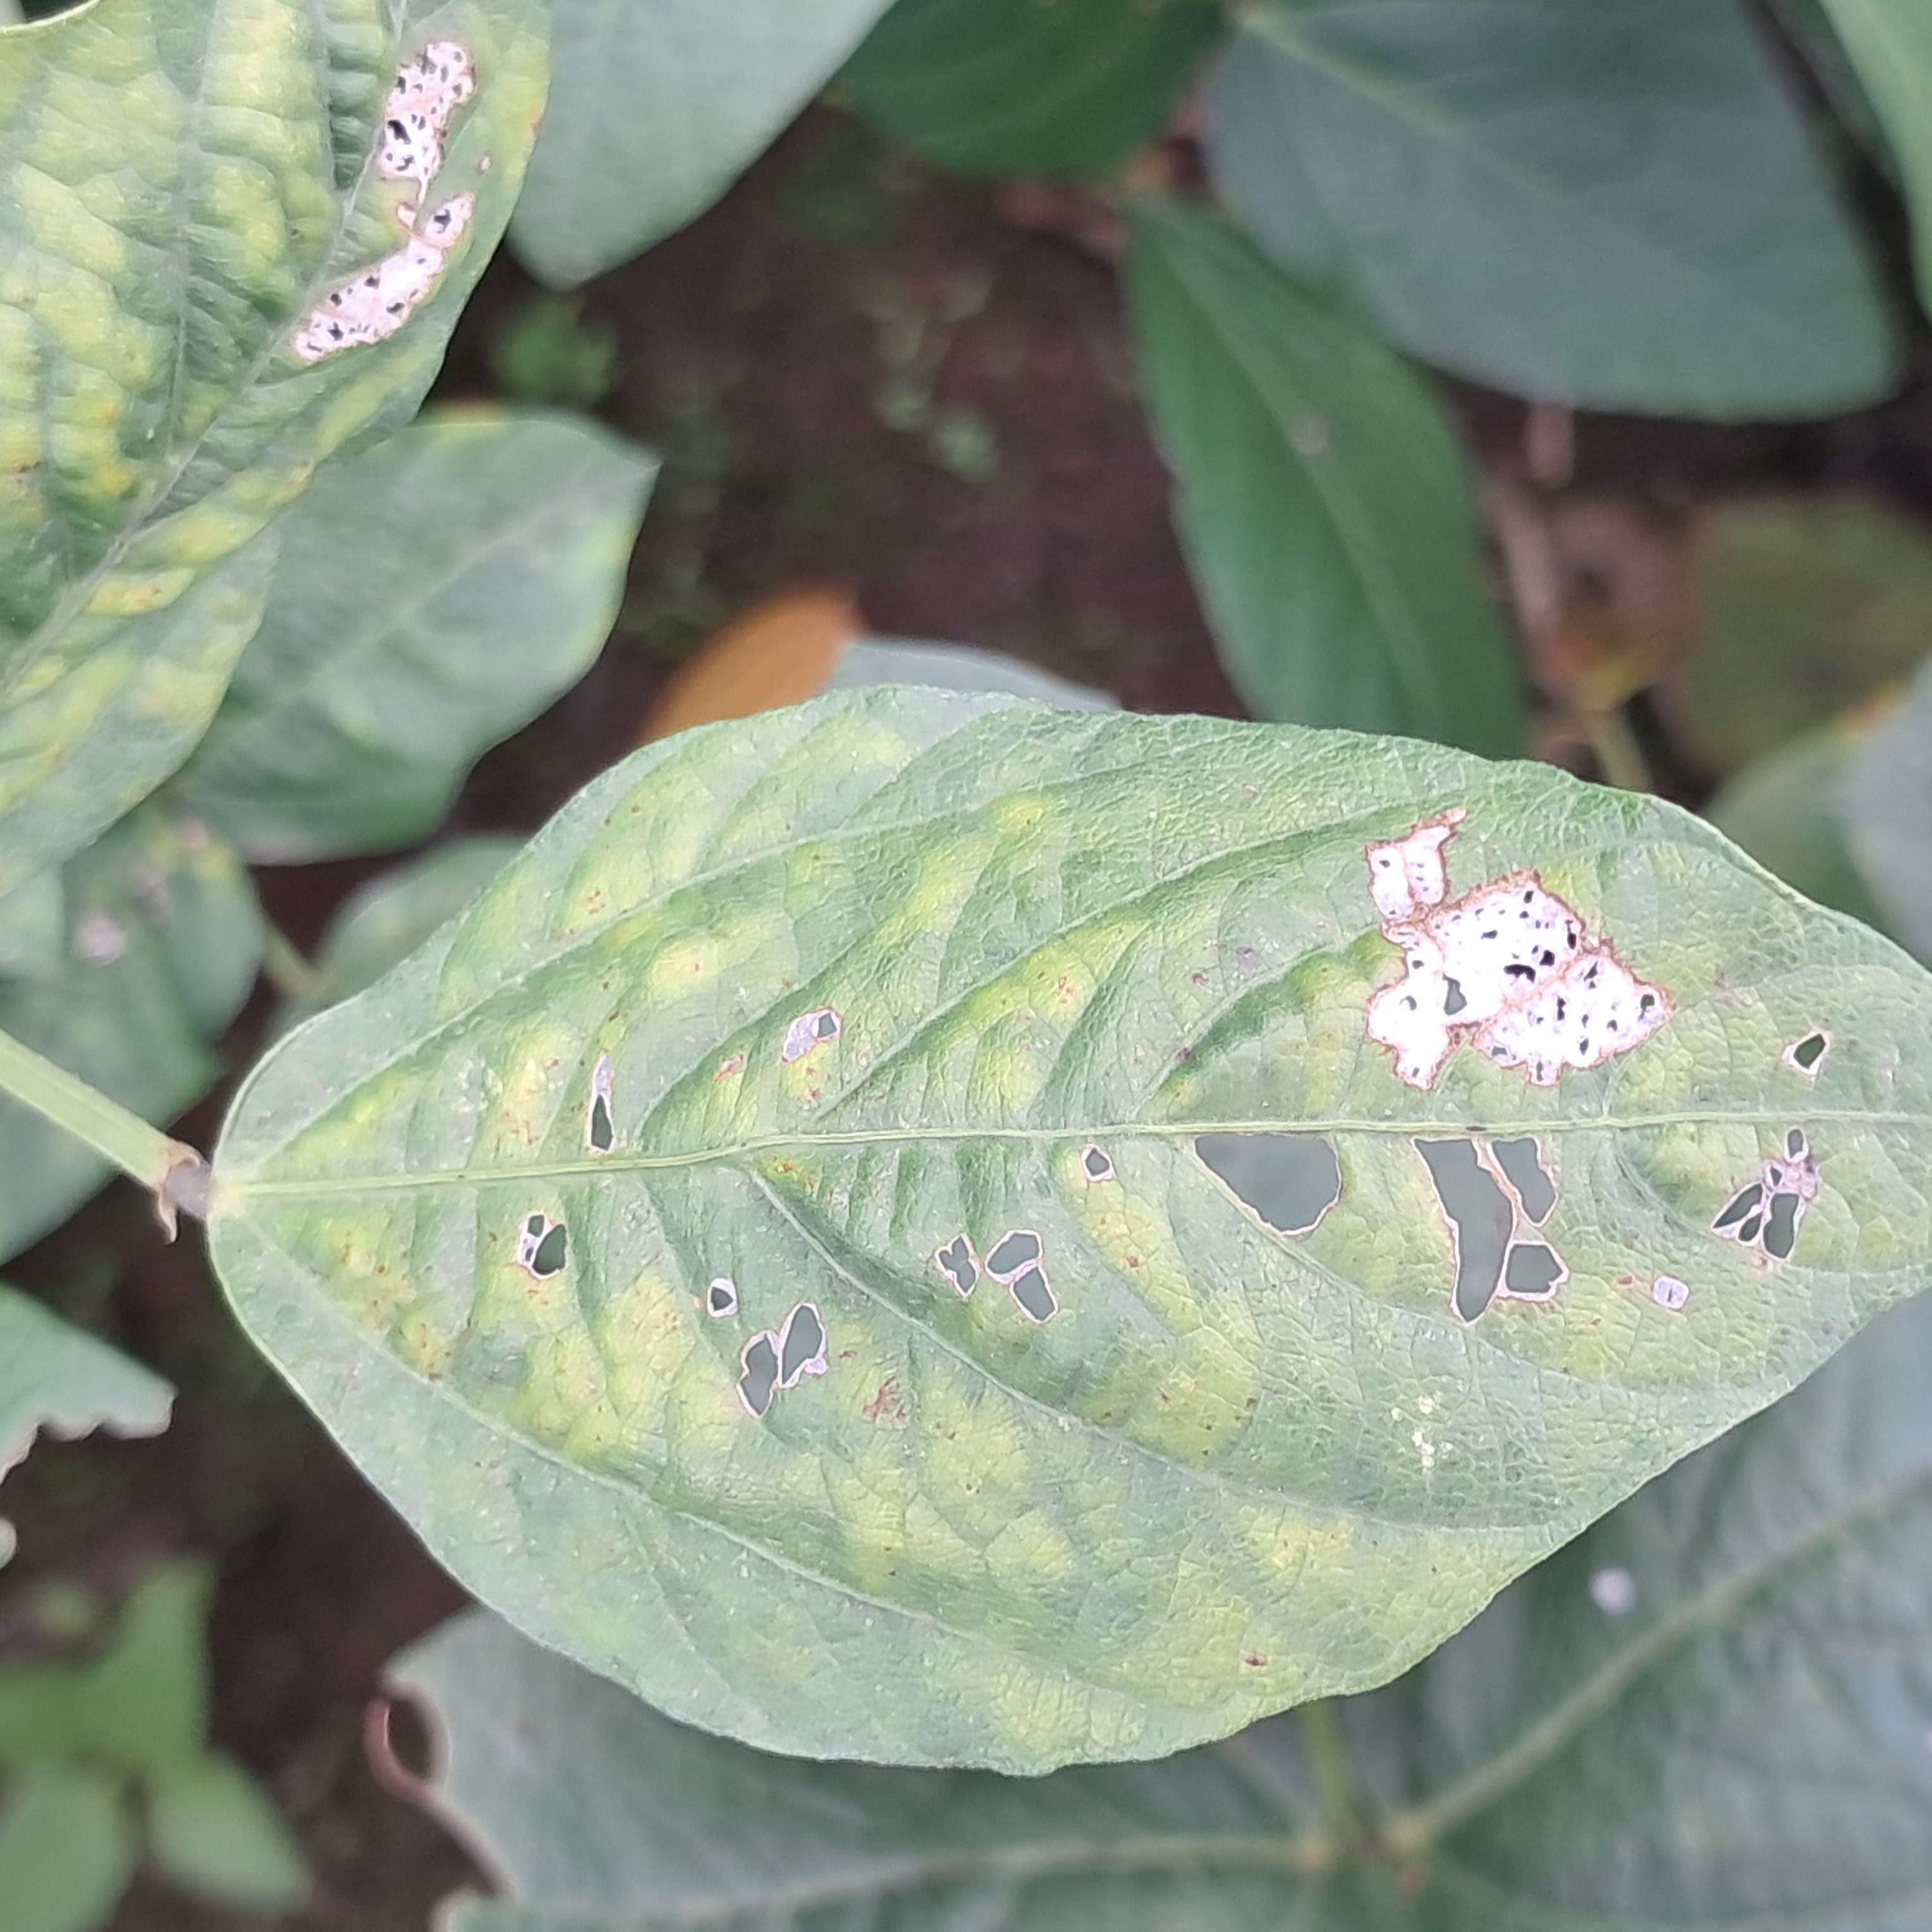
Label: Caterpillar_Semilooper_Pest